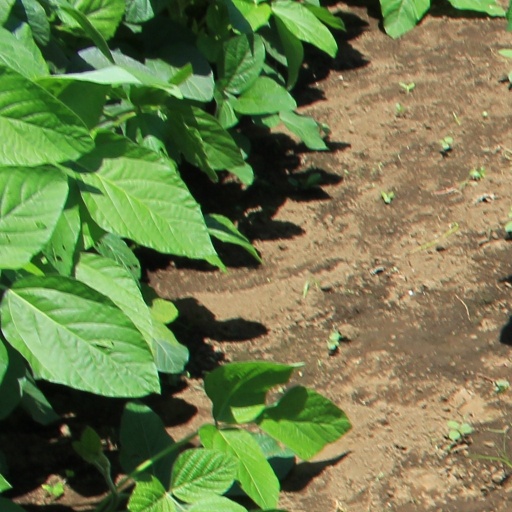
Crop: soybean